Easter food

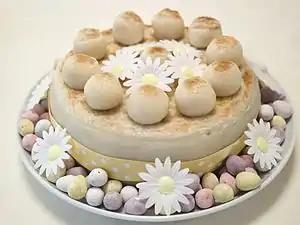
Simnel cake

Kulich is the Russian name for Easter bread. For the eastern Slavs, festive bread was round and tall, and dough decorations were made on top of it. The cylindrical shape of the cake is associated with the church practice of baking artos. The Paska bread tradition spread in cultures which were connected to the Byzantine Empire and is a traditional cultural part of countries with an Orthodox Christian population. It is eaten in countries like Russia, Belarus, Ukraine, Romania, Armenia, Georgia, Moldova, North Macedonia and Serbia. Kulich is a variant of paska Easter breads and represents not only Easter but also the spring. Easter is a very important celebration in Eastern European countries, even more important than Christmas.